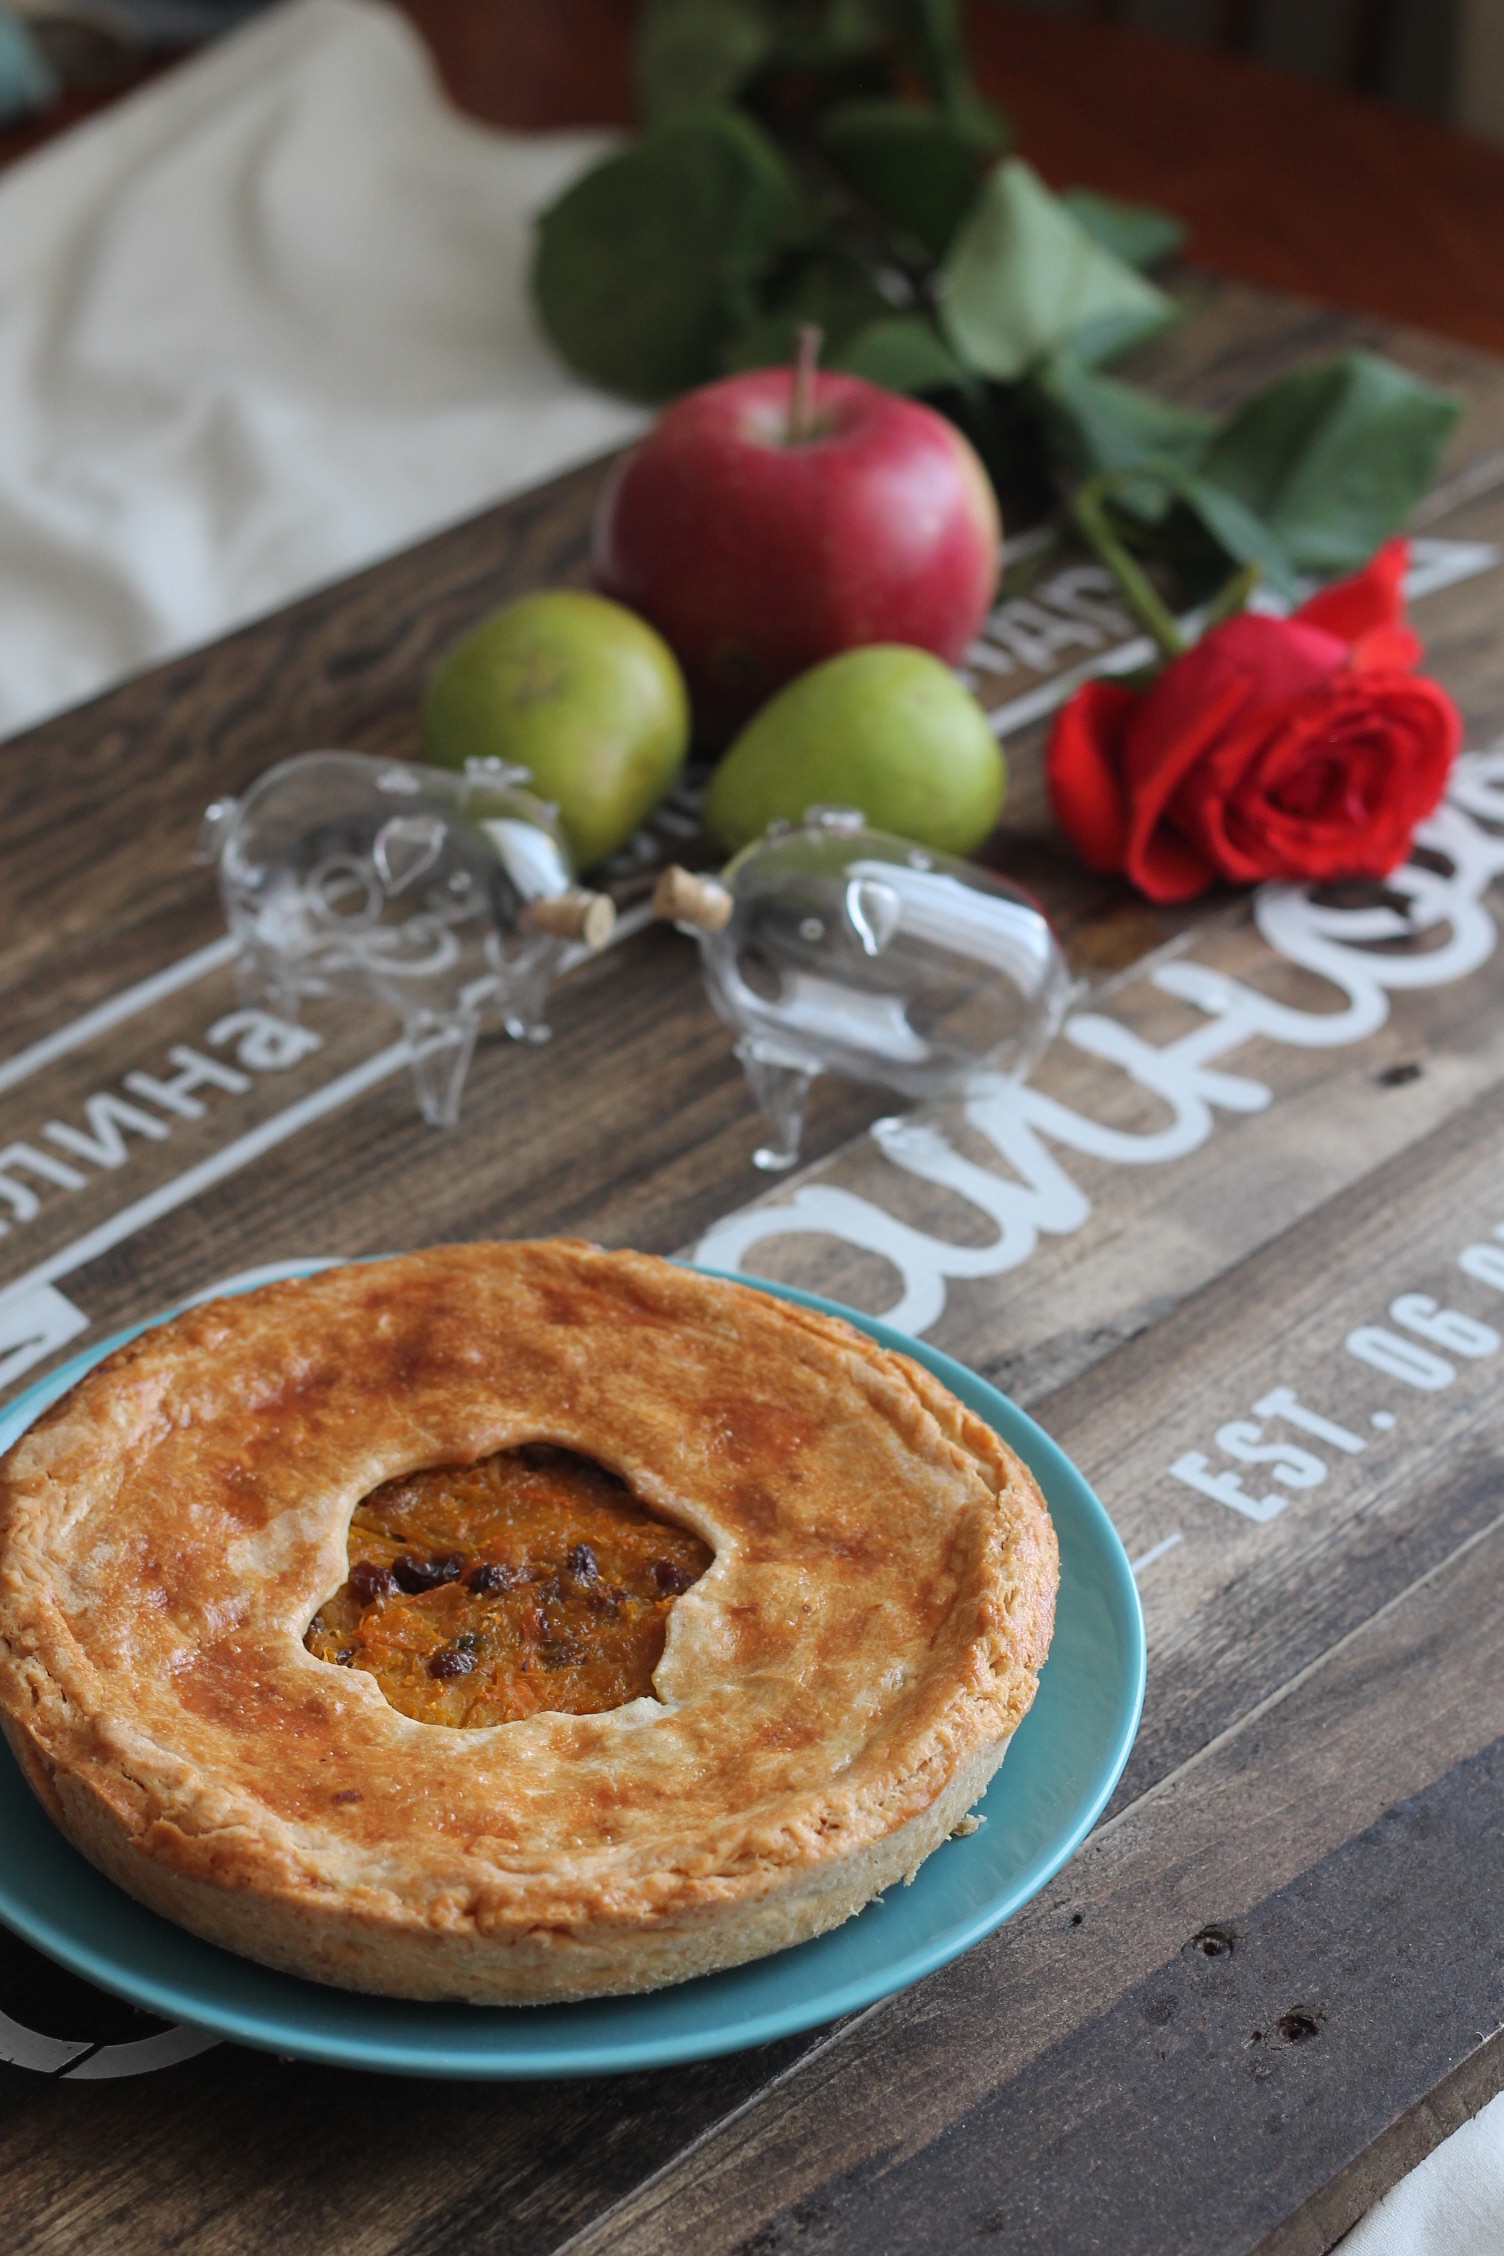
fruit, dish, meal, food, produce, breakfast, baking, dessert, cuisine, baked goods, flowering plant, land plant